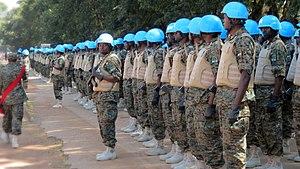
La force de défense zambienne sont responsables de la défense de la Zambie. Elles sont constituées de trois branches : l'armée de terre, la force aérienne et le service national.